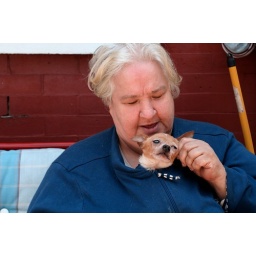
woman with dog in shirt